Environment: real
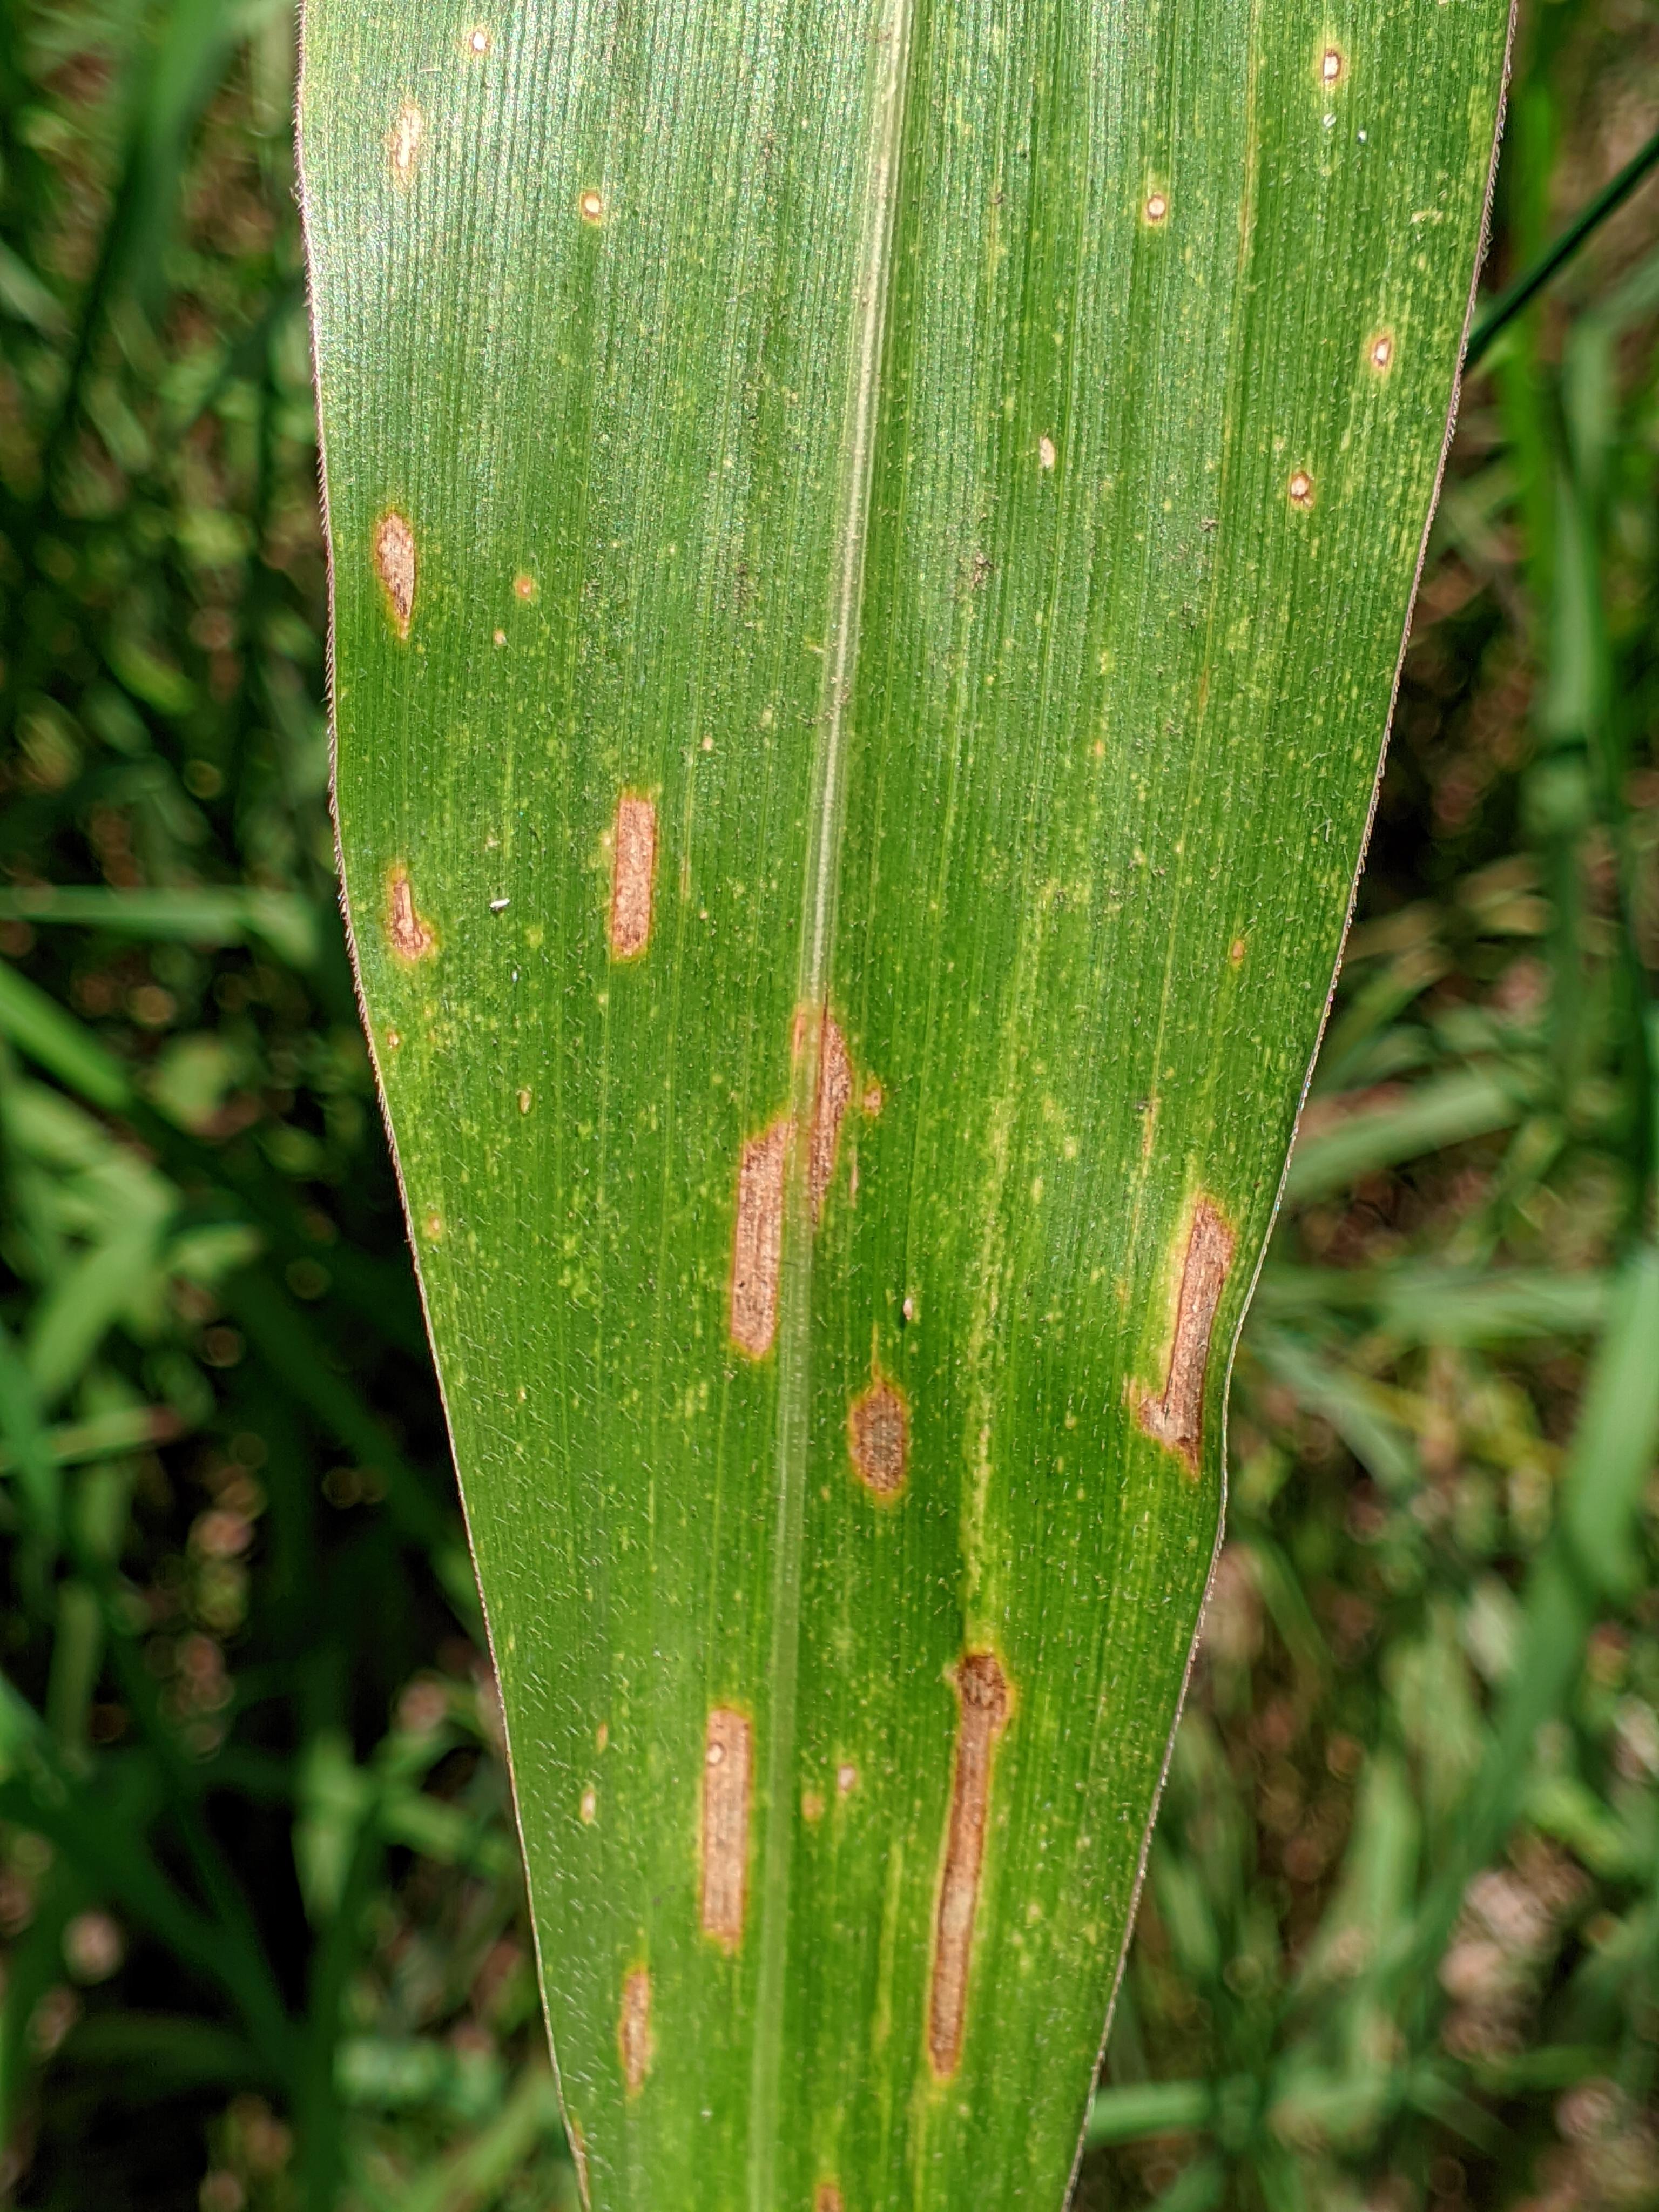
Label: gray_leaf_spot